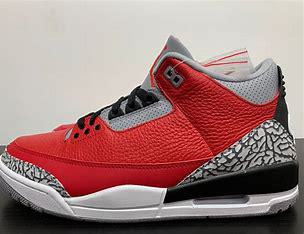
Brand: Nike
Model: Air 3